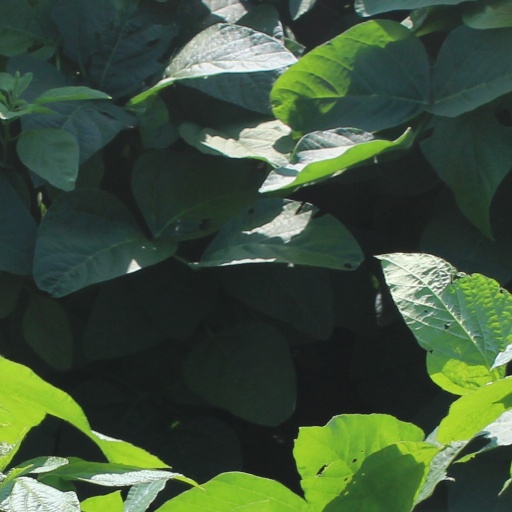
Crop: soybean